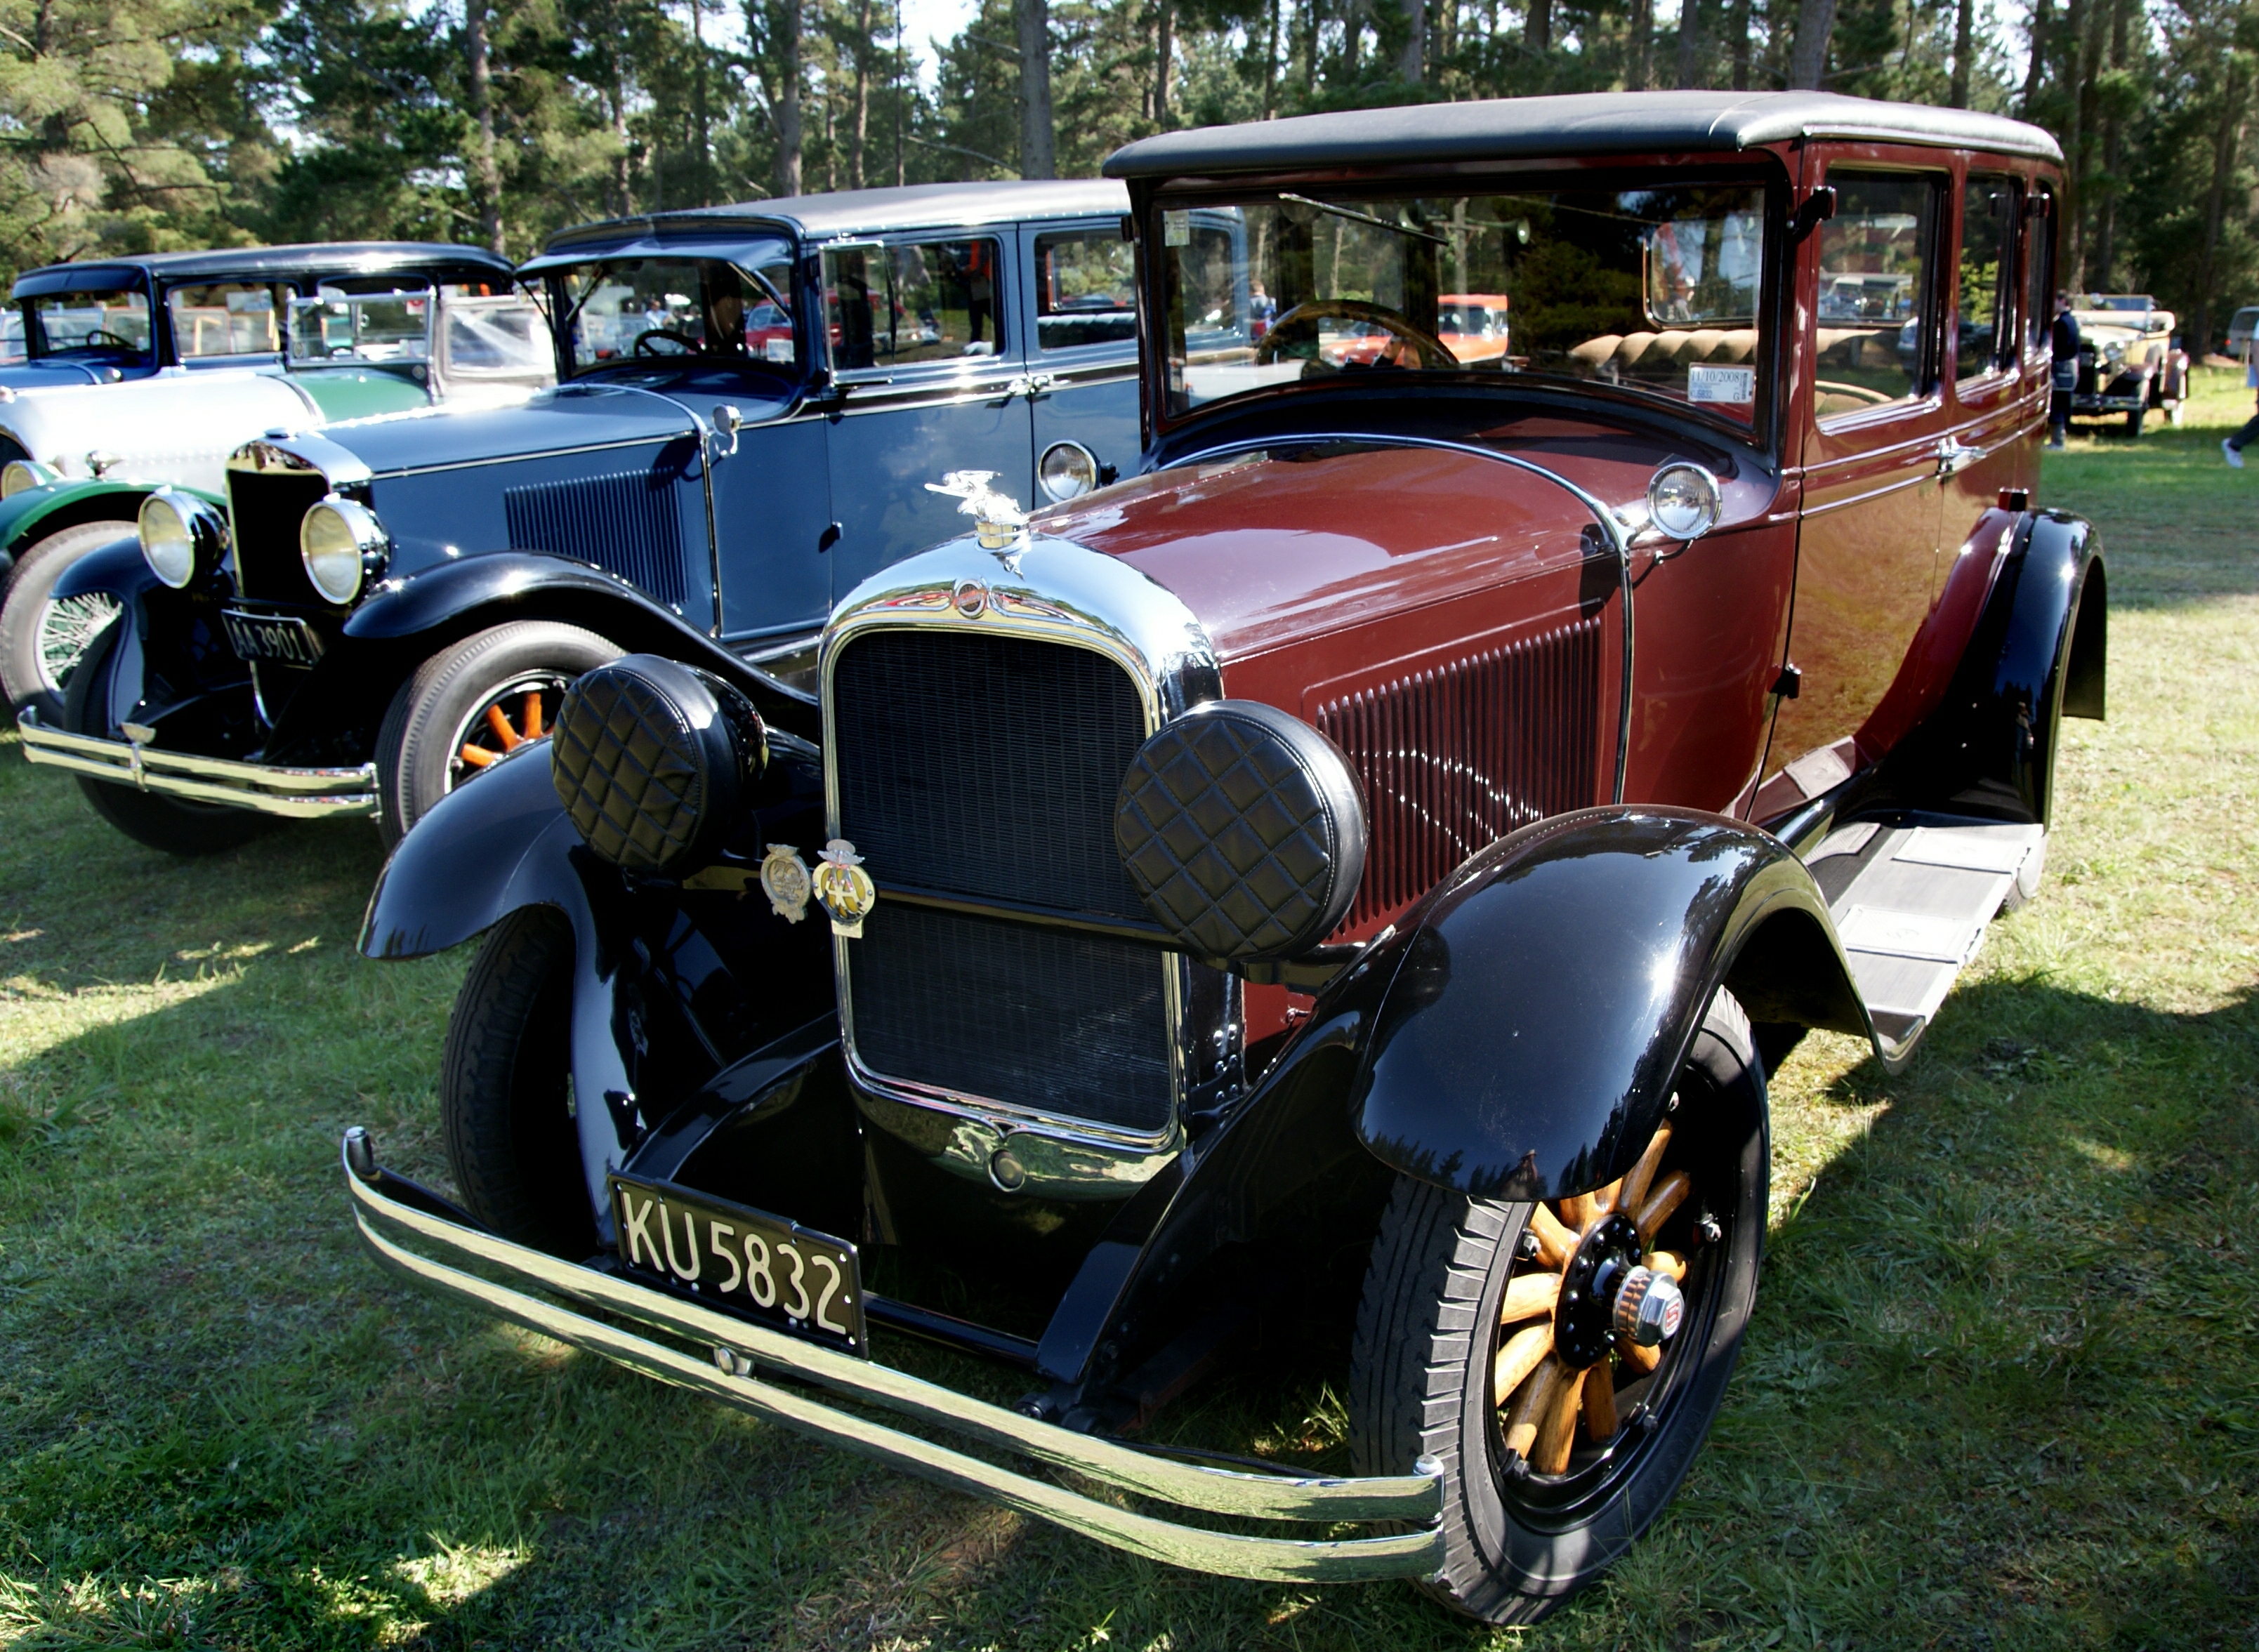
car, vehicle, classic car, motor vehicle, vintage car, ford, sedan, 1927stuebaker500tvindr, antique car, hot rod, land vehicle, touring car, automobile make, luxury vehicle